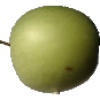
Label: Apple Granny Smith 1